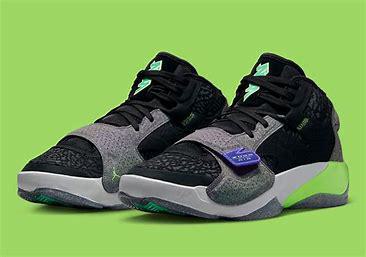
Brand: Jordan
Model: Zion 3